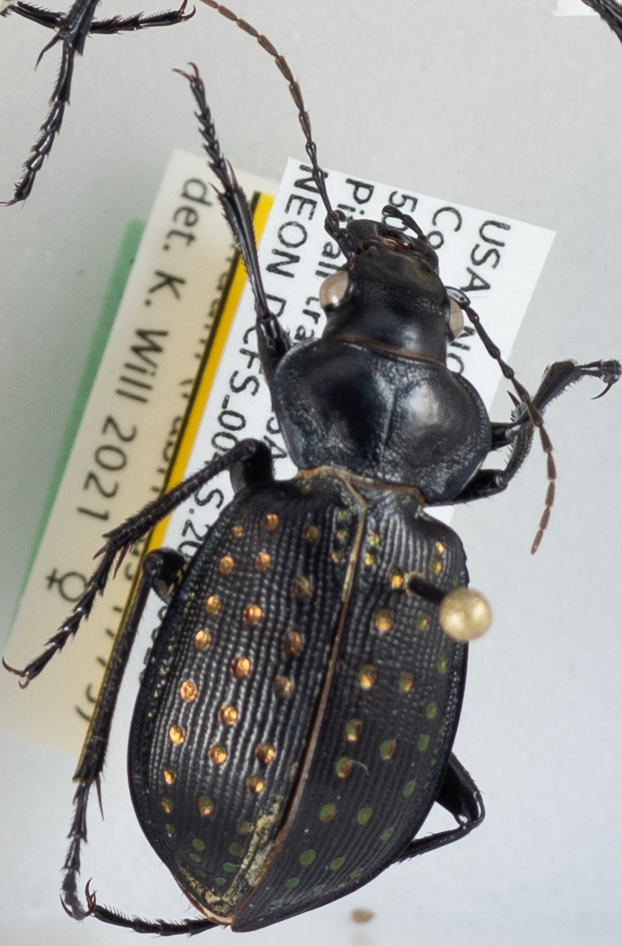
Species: Calosoma calidum
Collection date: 2020-08-25
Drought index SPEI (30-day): -0.636
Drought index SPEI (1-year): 0.8
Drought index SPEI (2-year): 1.69